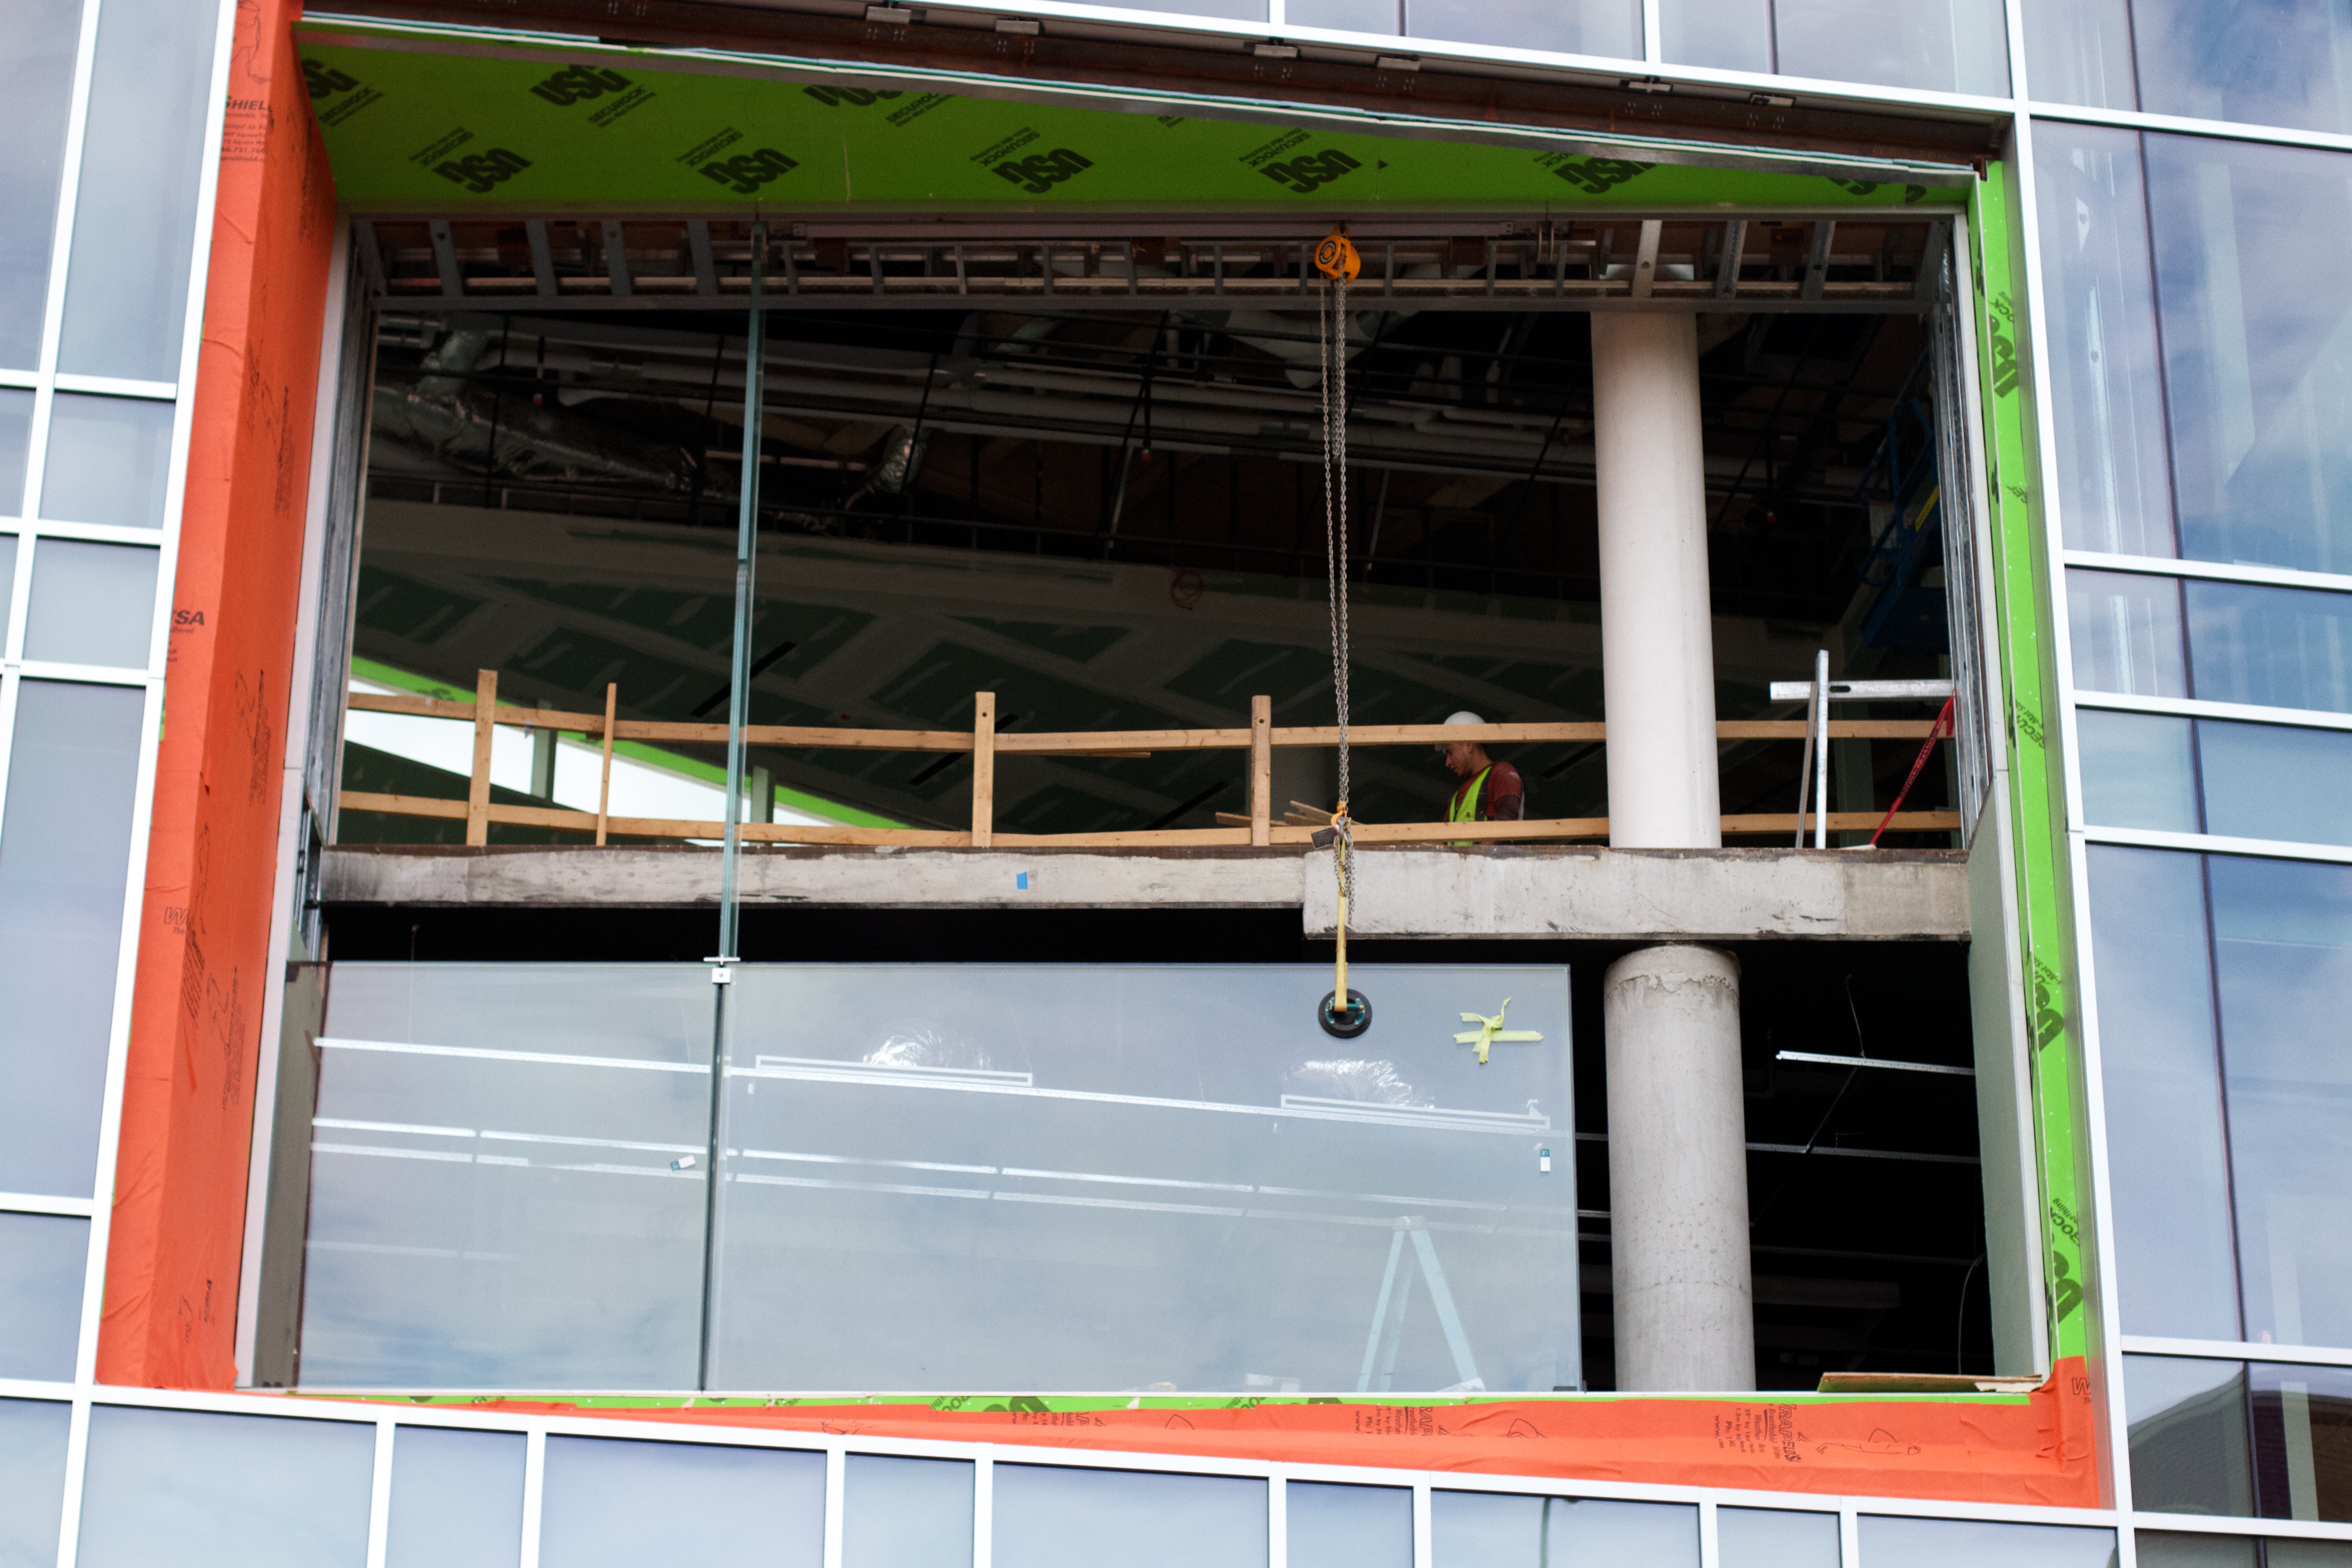
window, glass, canopy, facade, interior design, window covering, window treatment